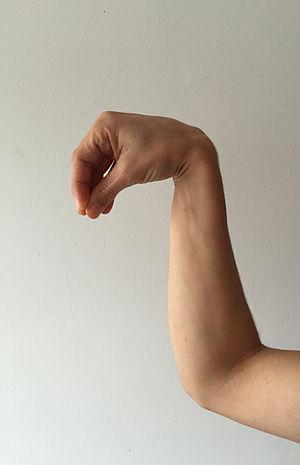
Style du Coq en Kung Fu
Le style du Coq est un style de combat à mains nues dans le Mansuria Kung Fu, dont les techniques sont inspirées par les mouvements du coq. Dans ce style, les mains miment le bec du coq amenant à des attaques précises et dirigées sur des points vitaux et stratégiques. En ce sens, il rentre dans l'ensemble des techniques de pression et de frappe des points vitaux dans les arts martiaux chinois. À noter que les bras peuvent également mimer le mouvement des ailes.